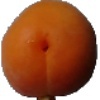
Label: Apricot 1